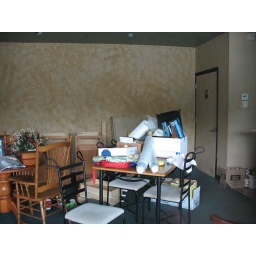
Future showroom/stock/sales floor area; the wall with the door in it will be knocked down to open things up.